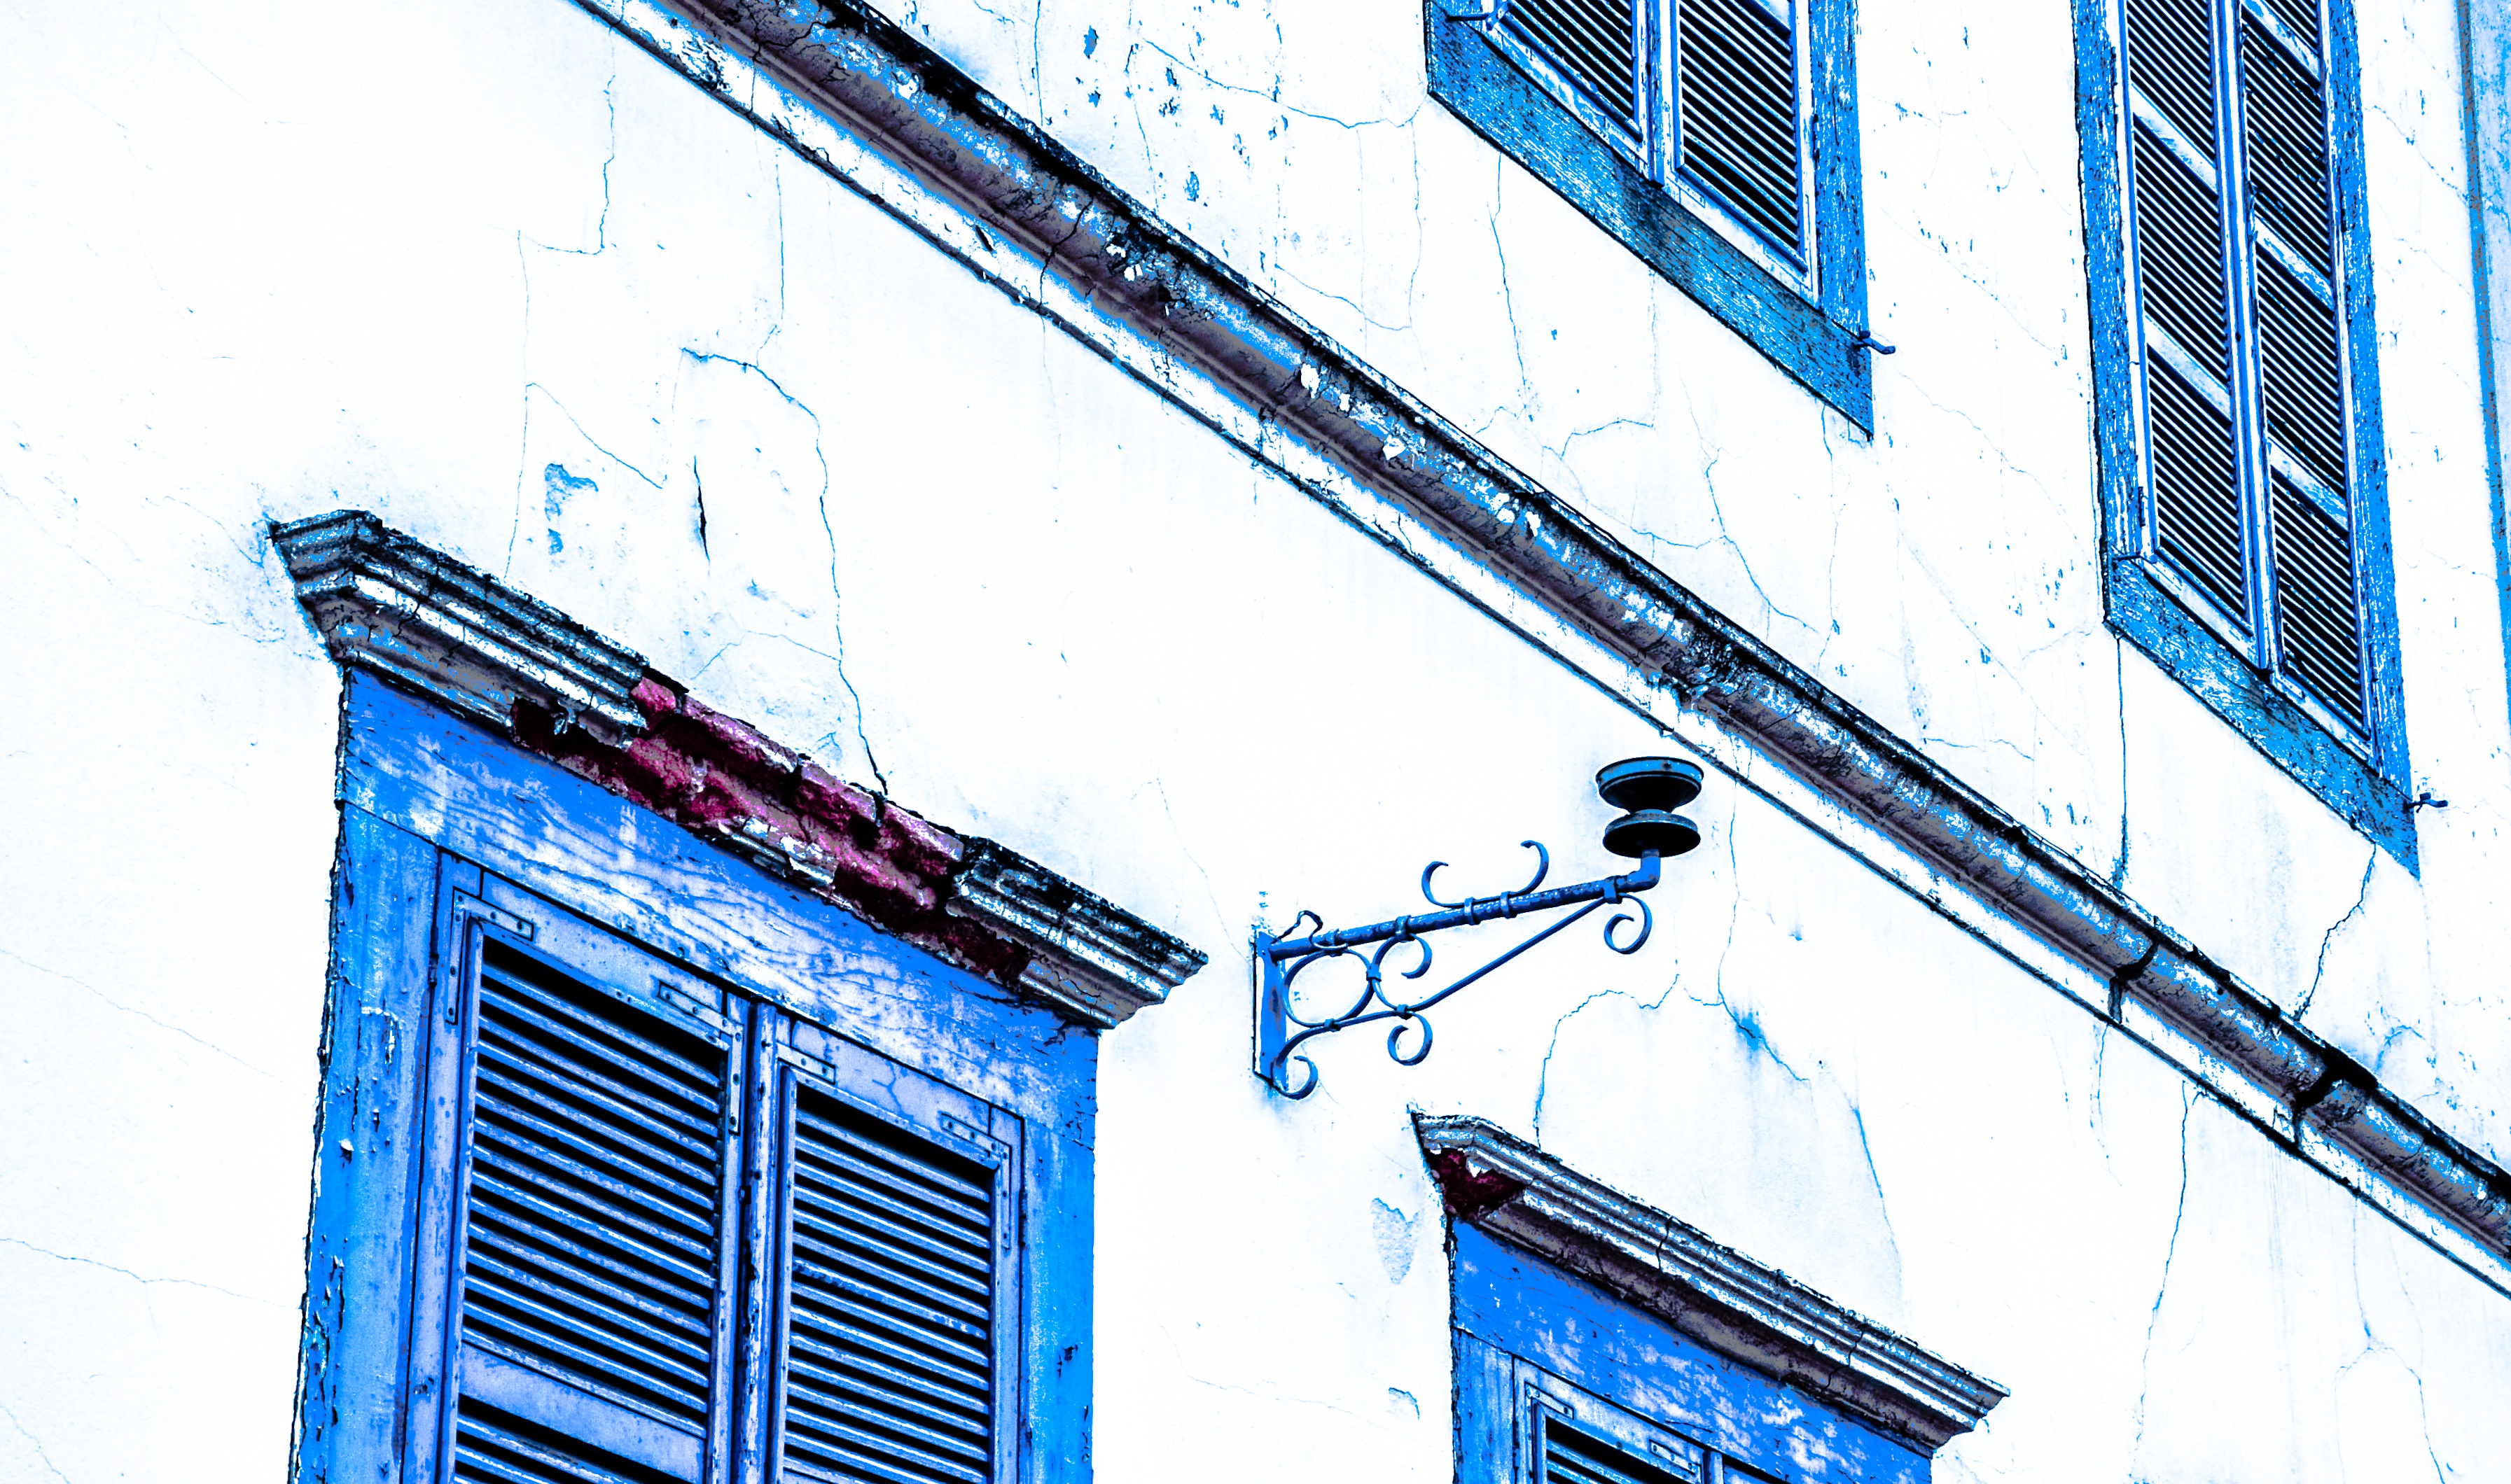
street, mansion, window, home, skyscraper, wall, advertising, line, facade, blue, houses, shape, urban area